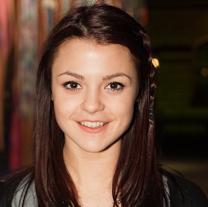
Age: 18